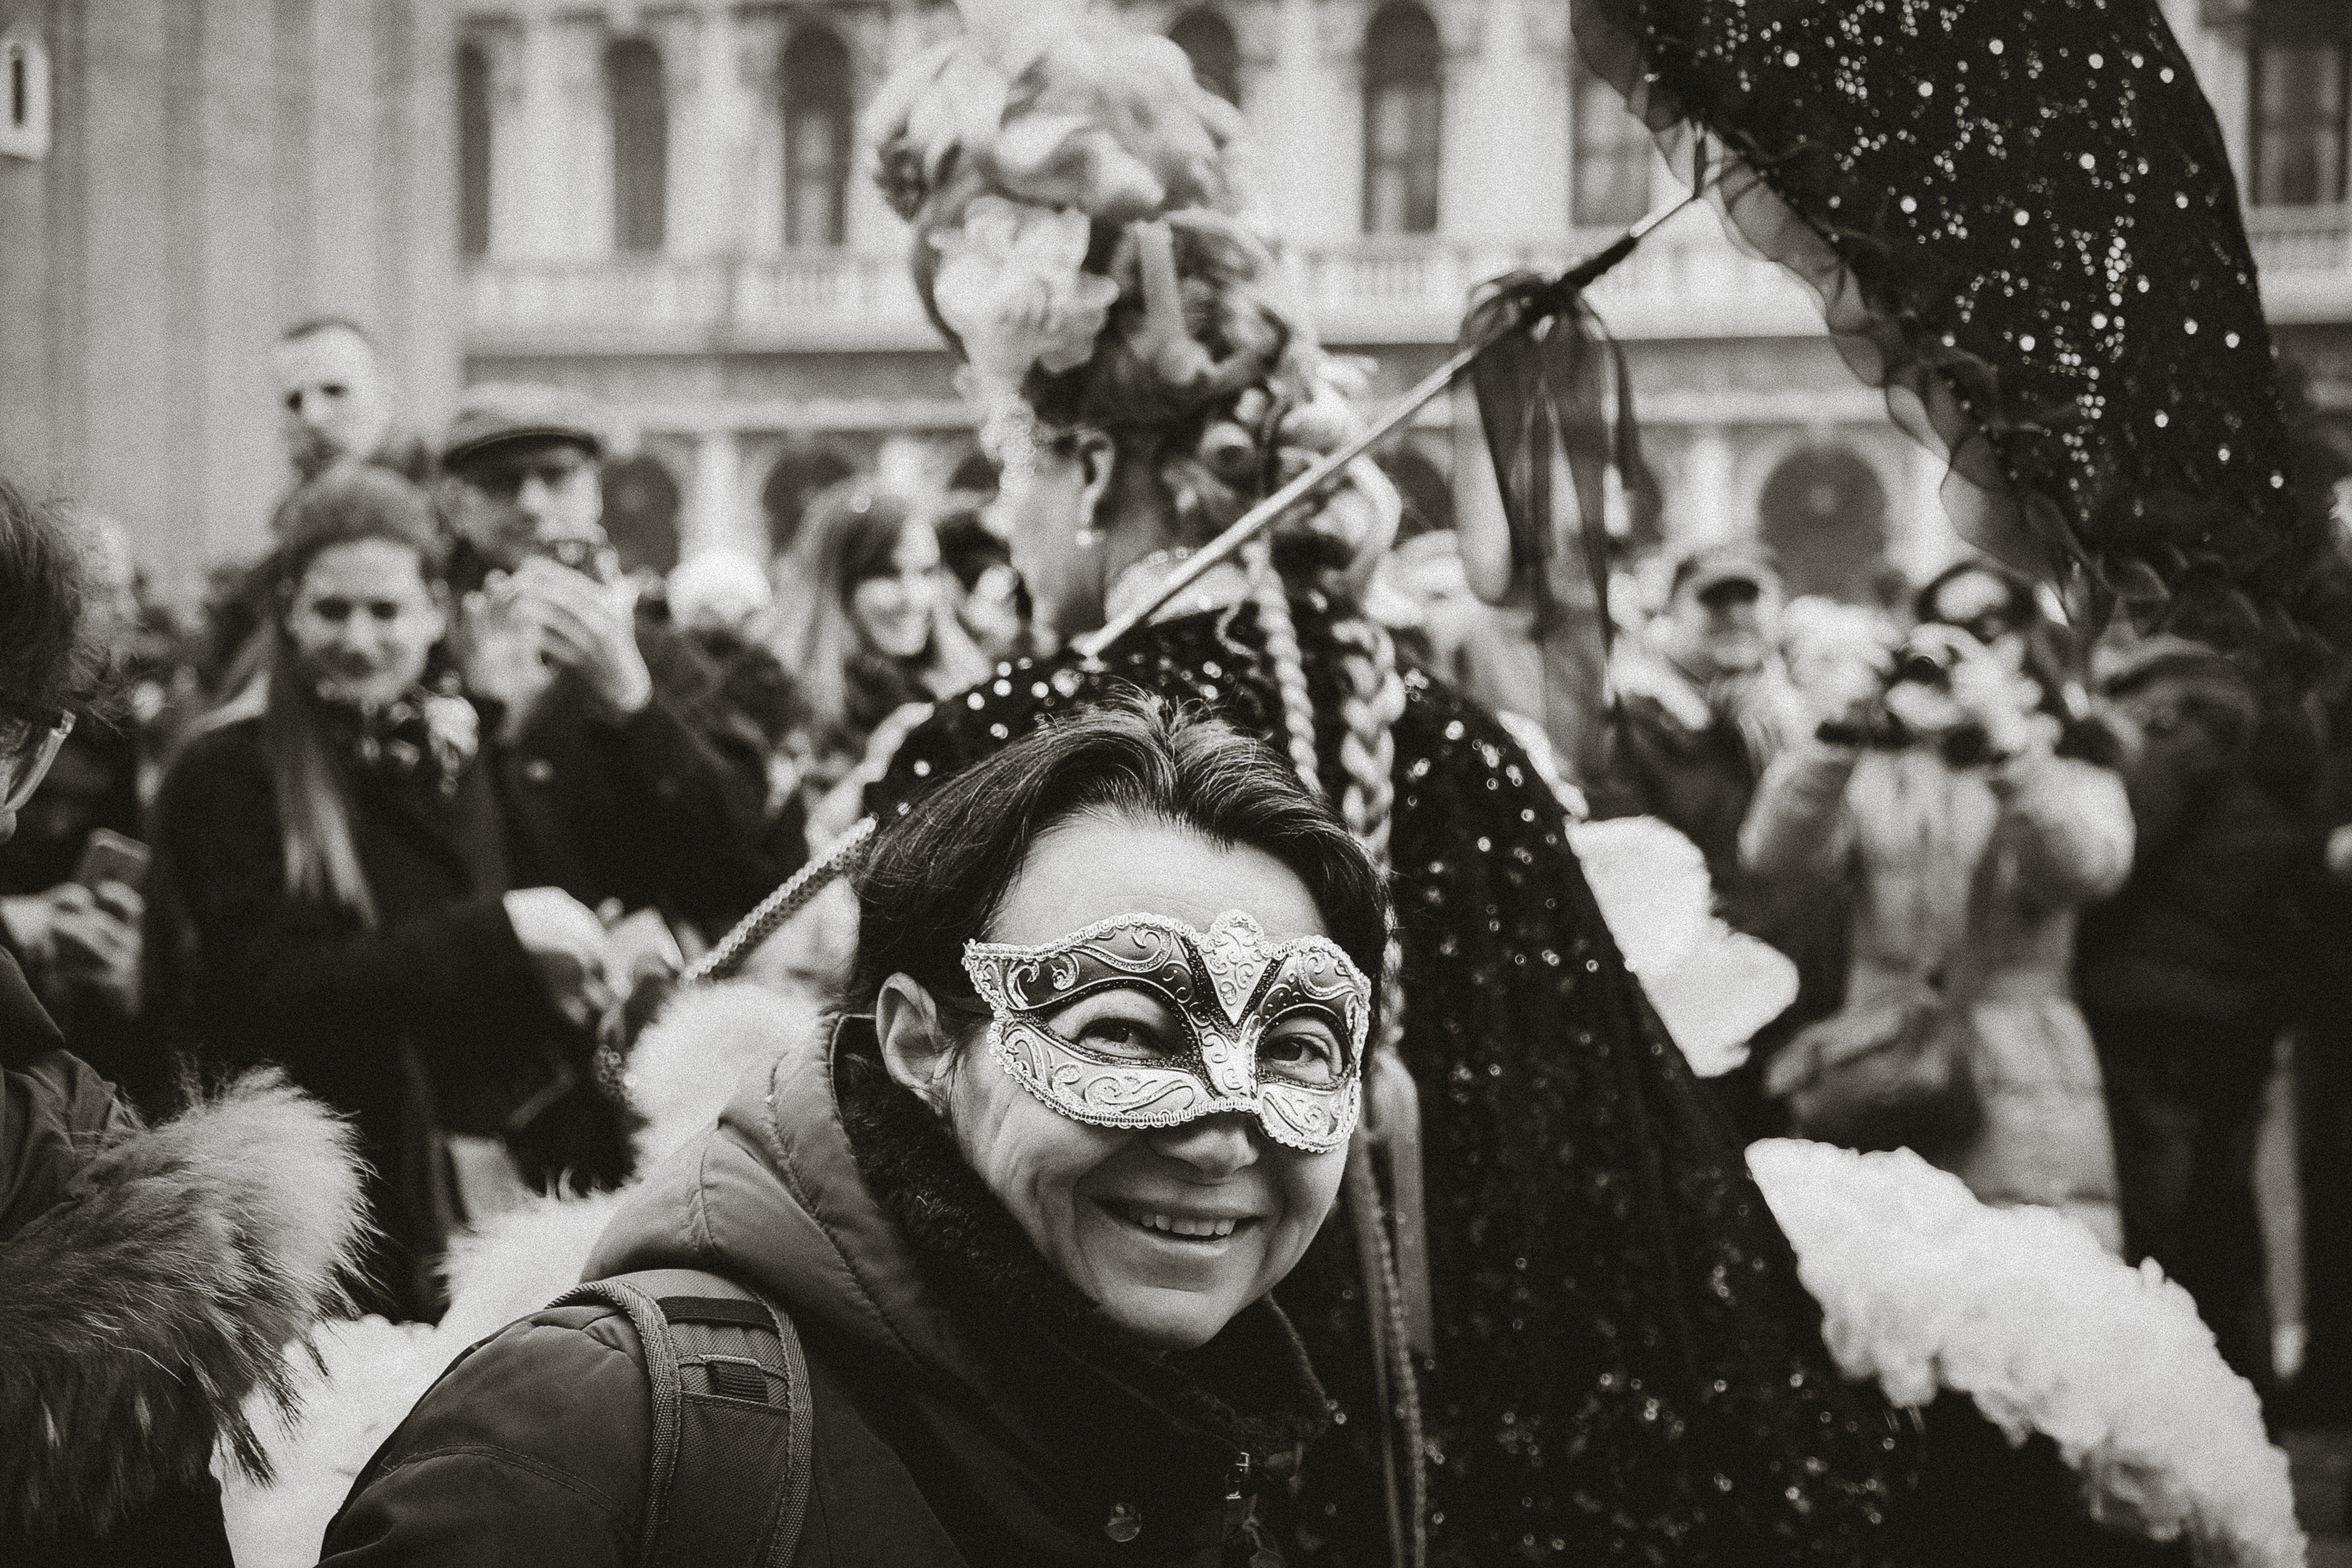
black and white, people, street, urban, crowd, travel, fujifilm, carnival, italy, monochrome, monarch, bw, 2016, blackandwhite, blackwhite, festival, ngc, photograph, venezia, veneto, history, it, fuji, fujixt1, fujix, noireblanc, carnevale, italyvenezia, carnevale2016, monochrome photography